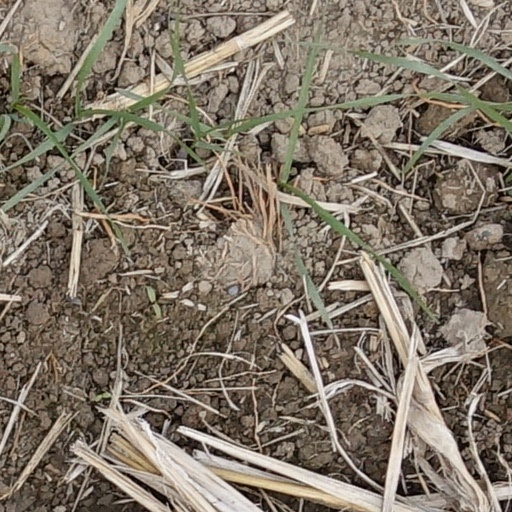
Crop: wheat